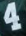
Number: 4